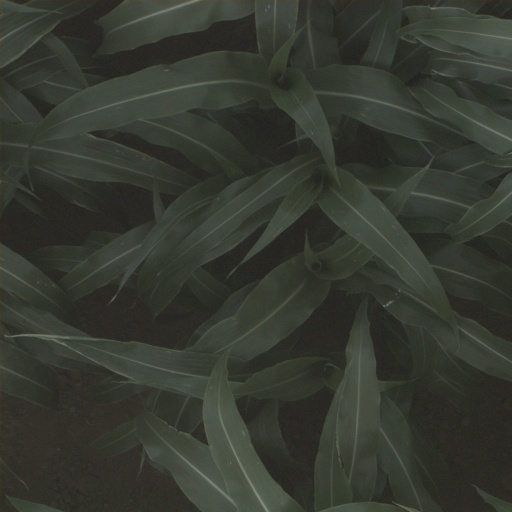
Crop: sorghum